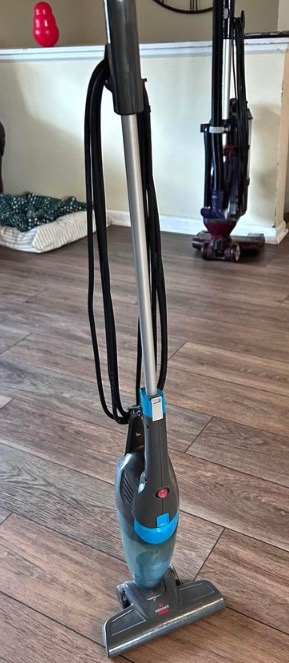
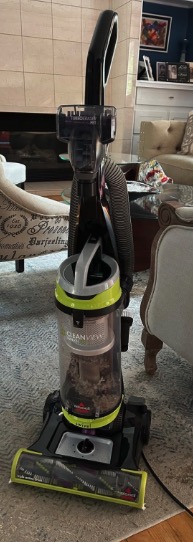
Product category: items_vacuum
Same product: no